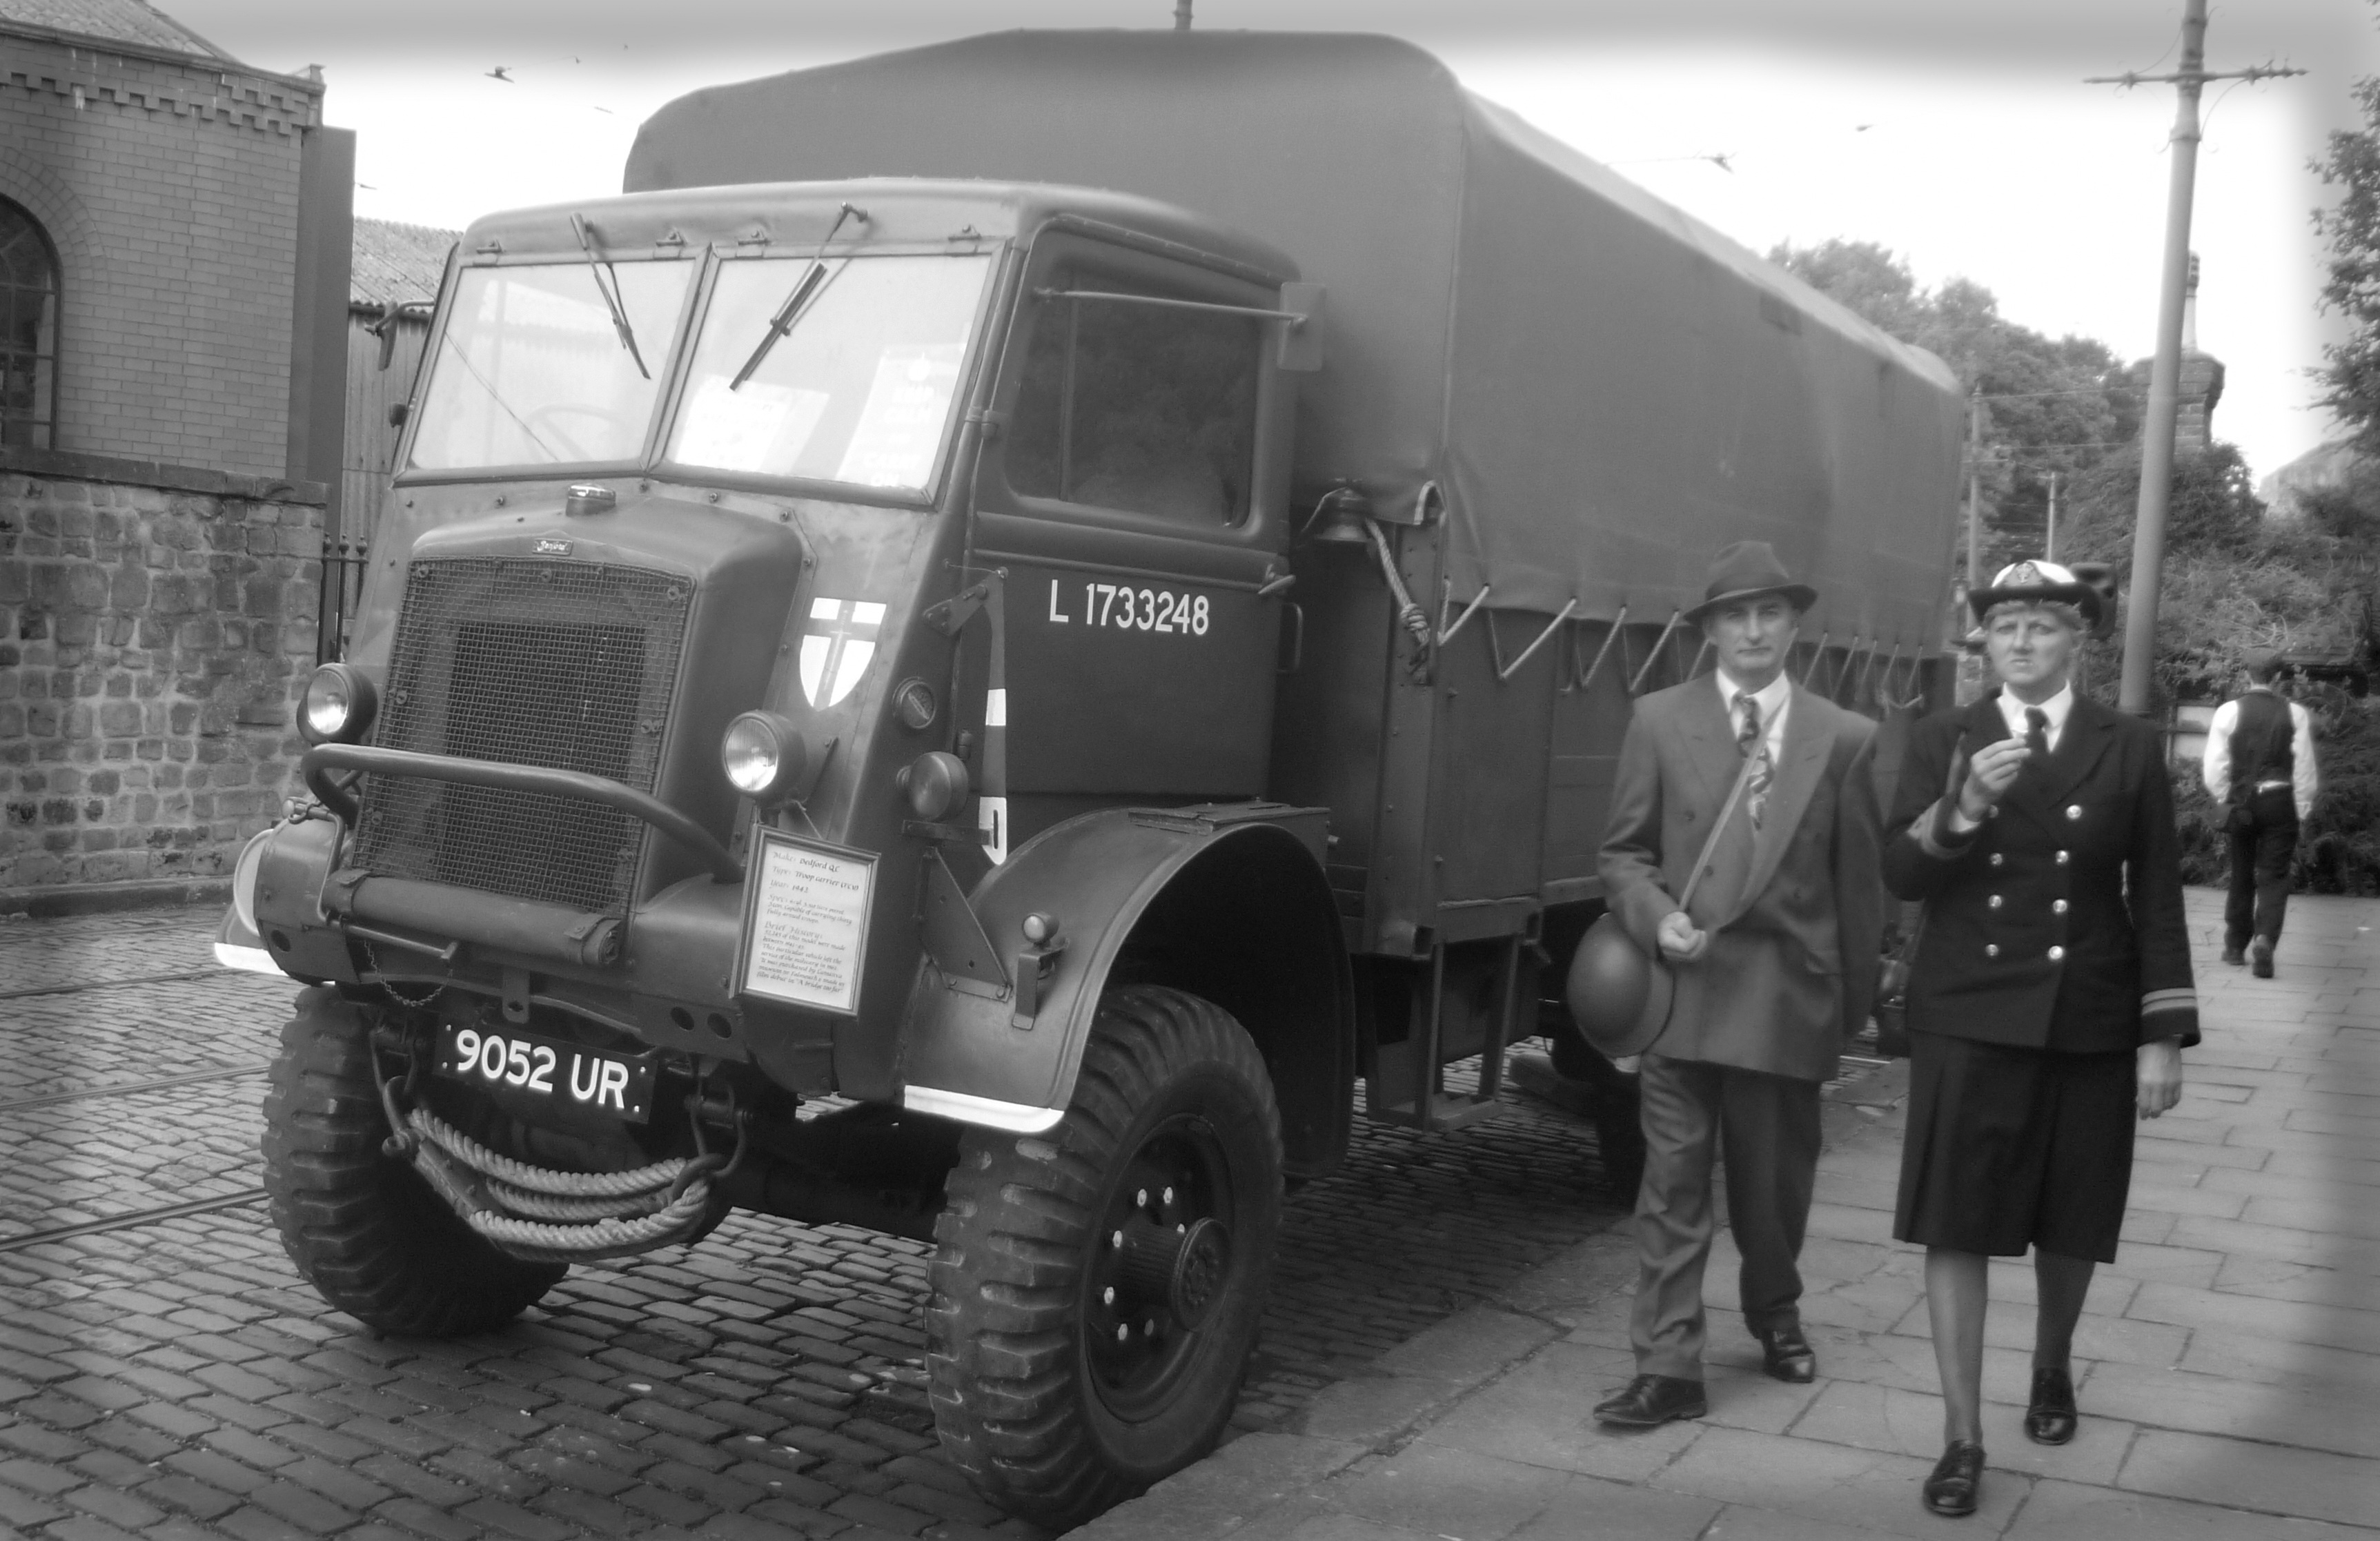
black and white, car, military, transport, truck, vehicle, monochrome, motor vehicle, land vehicle, monochrome photography, military vehicle